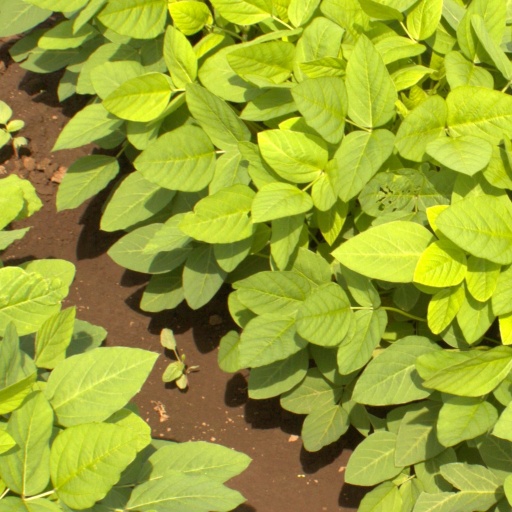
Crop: soybean